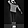
Label: Pullover